Harold Gould

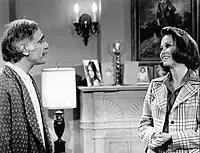
As Martin Morgenstern on "The Mary Tyler Moore Show" in 1973

In 1972, Gould was cast as Martin Morgenstern, the father of Mary's best friend Rhoda, in an episode of "The Mary Tyler Moore Show". He reprised the role the following year and was hired as a regular when "Rhoda" became a spin-off in 1974. Gould appeared in the short-lived 1977 series "The Feather and Father Gang", starring as Harry Danton, a smooth-talking ex-con man, with Stefanie Powers as Toni "Feather" Danton, his daughter and a hard-working, successful lawyer. The show was canceled after 13 episodes, and Gould returned to "Rhoda" for the remainder of its run.